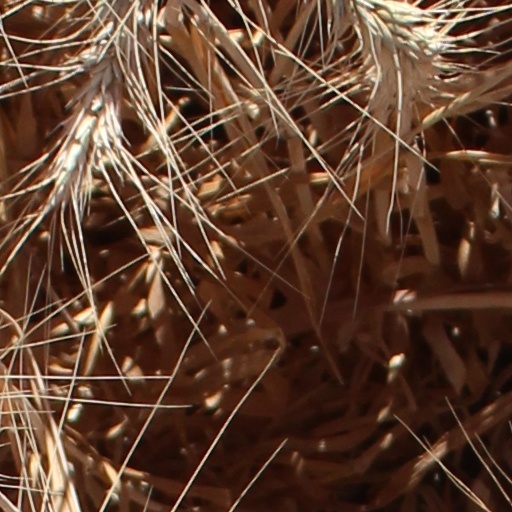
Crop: wheat